Indianapolis Public Library

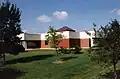
Established in 1971, Nora Branch Library (pictured in 1998) was one in a wave of new branch openings following the formation of the Marion County Public Library Board in 1966.

The Indianapolis Public Library system attributes its beginnings to a Thanksgiving Day, 1868, sermon by Hanford A. Edson, pastor of the Memorial Presbyterian Church (which would later become Second Presbyterian Church), who issued a plea for a free public library in Indianapolis. As a result, 113 residents formed the Indianapolis Library Association on March 18, 1869. In 1870, under the leadership of the superintendent of public schools, Abram C. Shortridge, citizens drafted a revision of Indiana school law to provide public libraries controlled by a board of school commissioners. The bill passed the Indiana General Assembly, allowing school boards to levy taxes to establish and maintain public libraries.